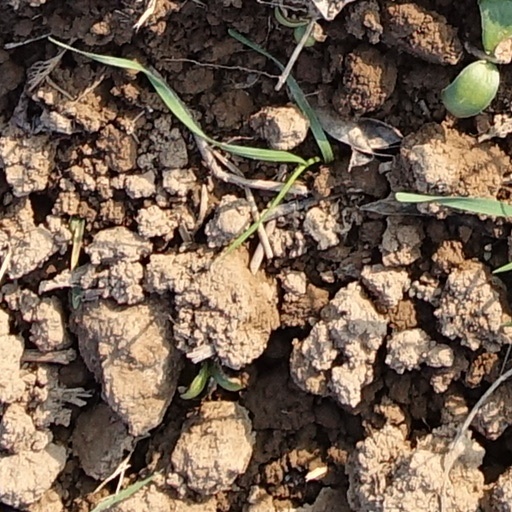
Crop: wheat